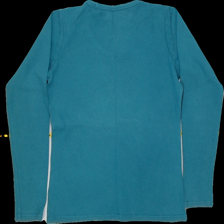
View: back
Type: Shirt
Category: Ladies
Brand: Not Applicable
Colors: Blue
Material: 100%cotton
Pattern: Plain
Cut: Regular, C-collar
Size: M
Season: All
Trend: No trend
Stains: Yes
Damage: 0
Price range: <50
Recommended usage: Export